Welsh Way

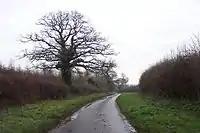
The Welsh Way as a lane to the east of Barnsley. The broad verges indicate past use as a drove road.

The Welsh Way was a British Iron Age trade route and track-way that originally carried trade between South Wales and the Oxford area of England across the Cotswold Hills. There is evidence it was utilised and improved by the Roman army following the conquest of Britain as a link between Akeman Street and the Fosse Way.